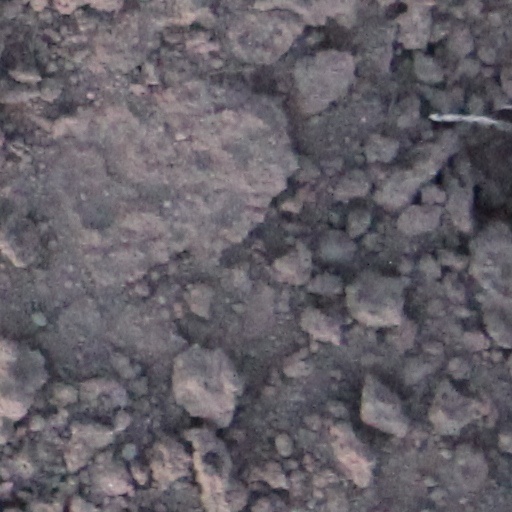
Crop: wheat